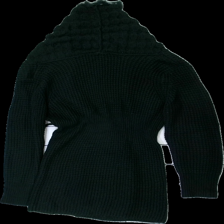
View: back
Type: Cardigan
Category: Ladies
Brand: Not in the list
Brand text on label: Mark Lauge
Colors: Black
Material: 94% acrylic, 6% cotton
Cut: Regular, Long
Size: L
Season: All
Price range: 50-100
Recommended usage: Reuse